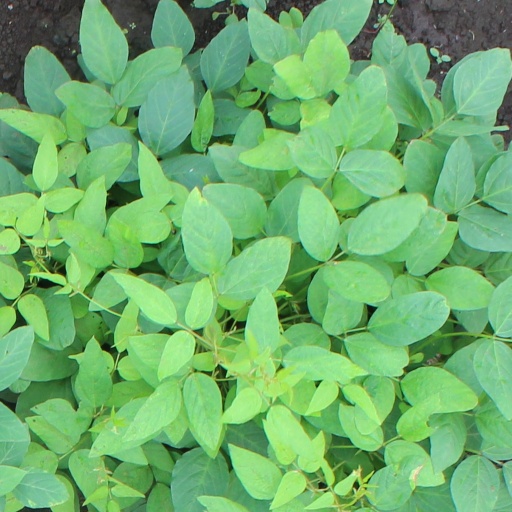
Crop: soybean